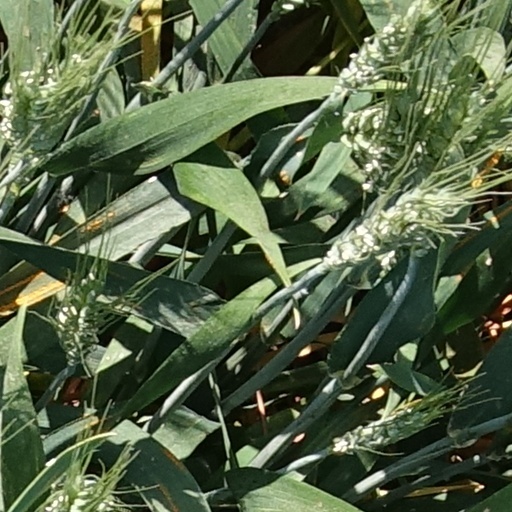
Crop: wheat